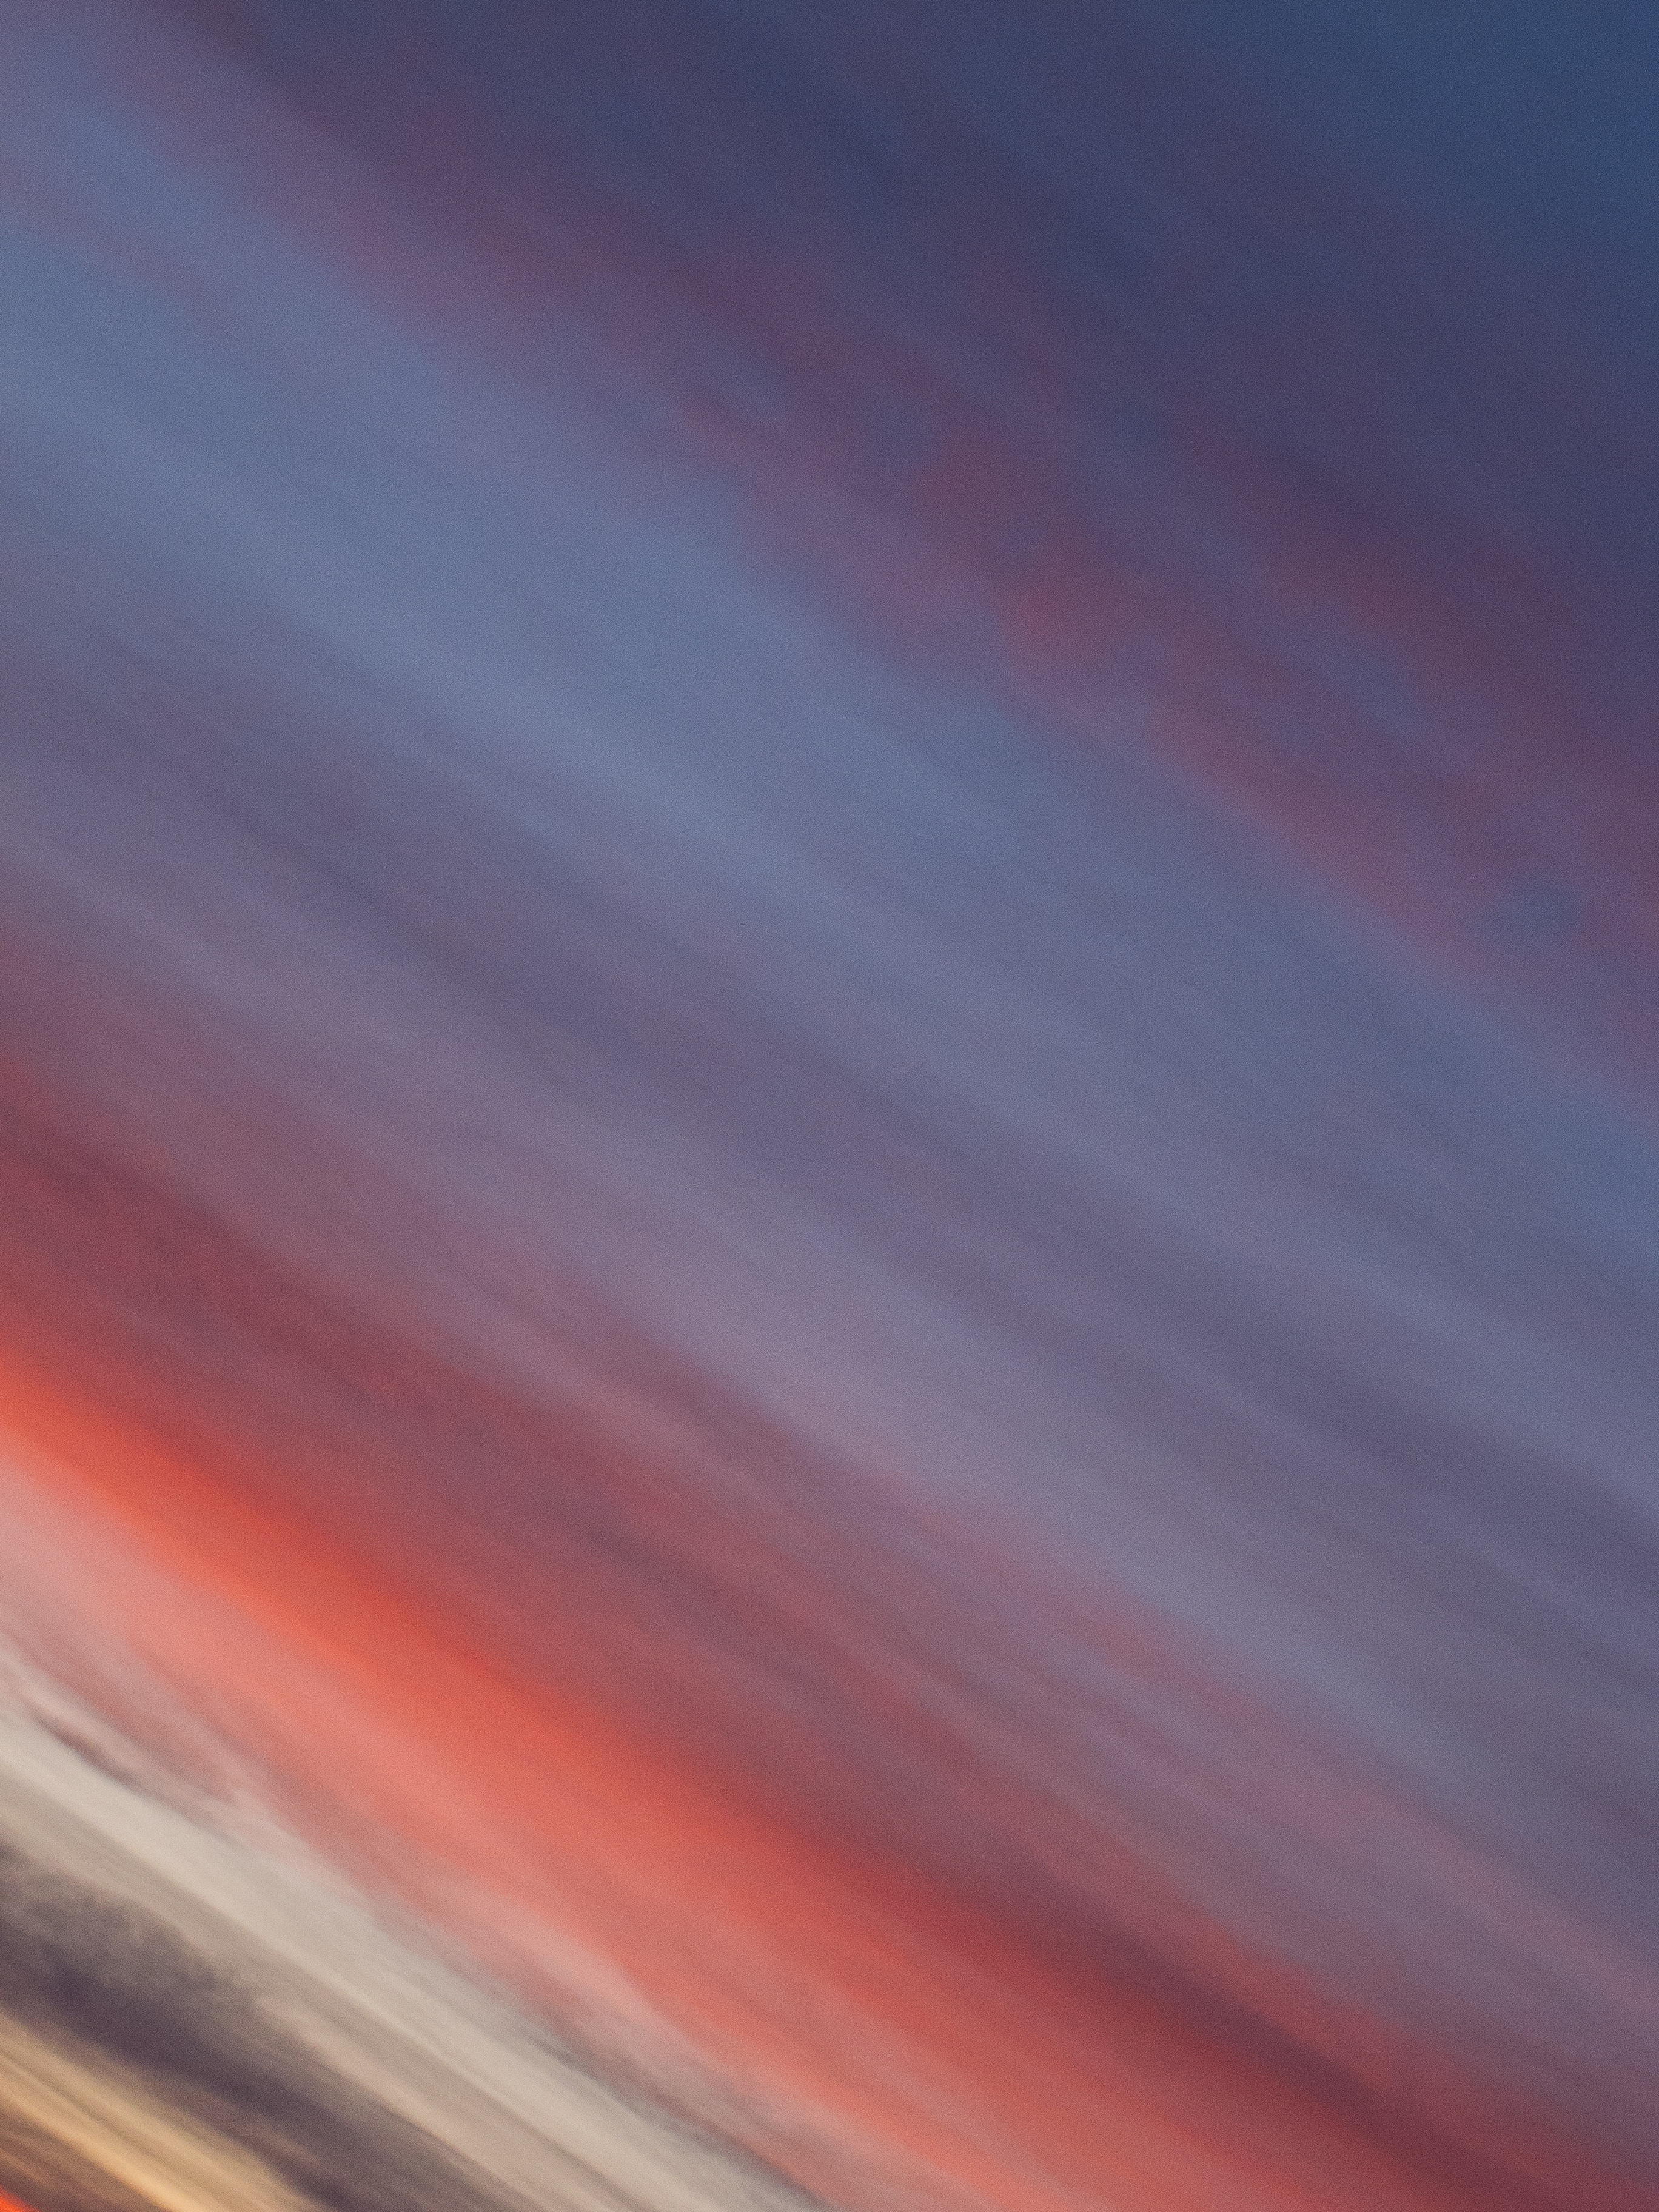
horizon, light, cloud, sky, sunrise, sunset, sunlight, wave, dawn, atmosphere, dusk, line, reflection, color, blue, rainbow, afterglow, meteorological phenomenon, atmosphere of earth